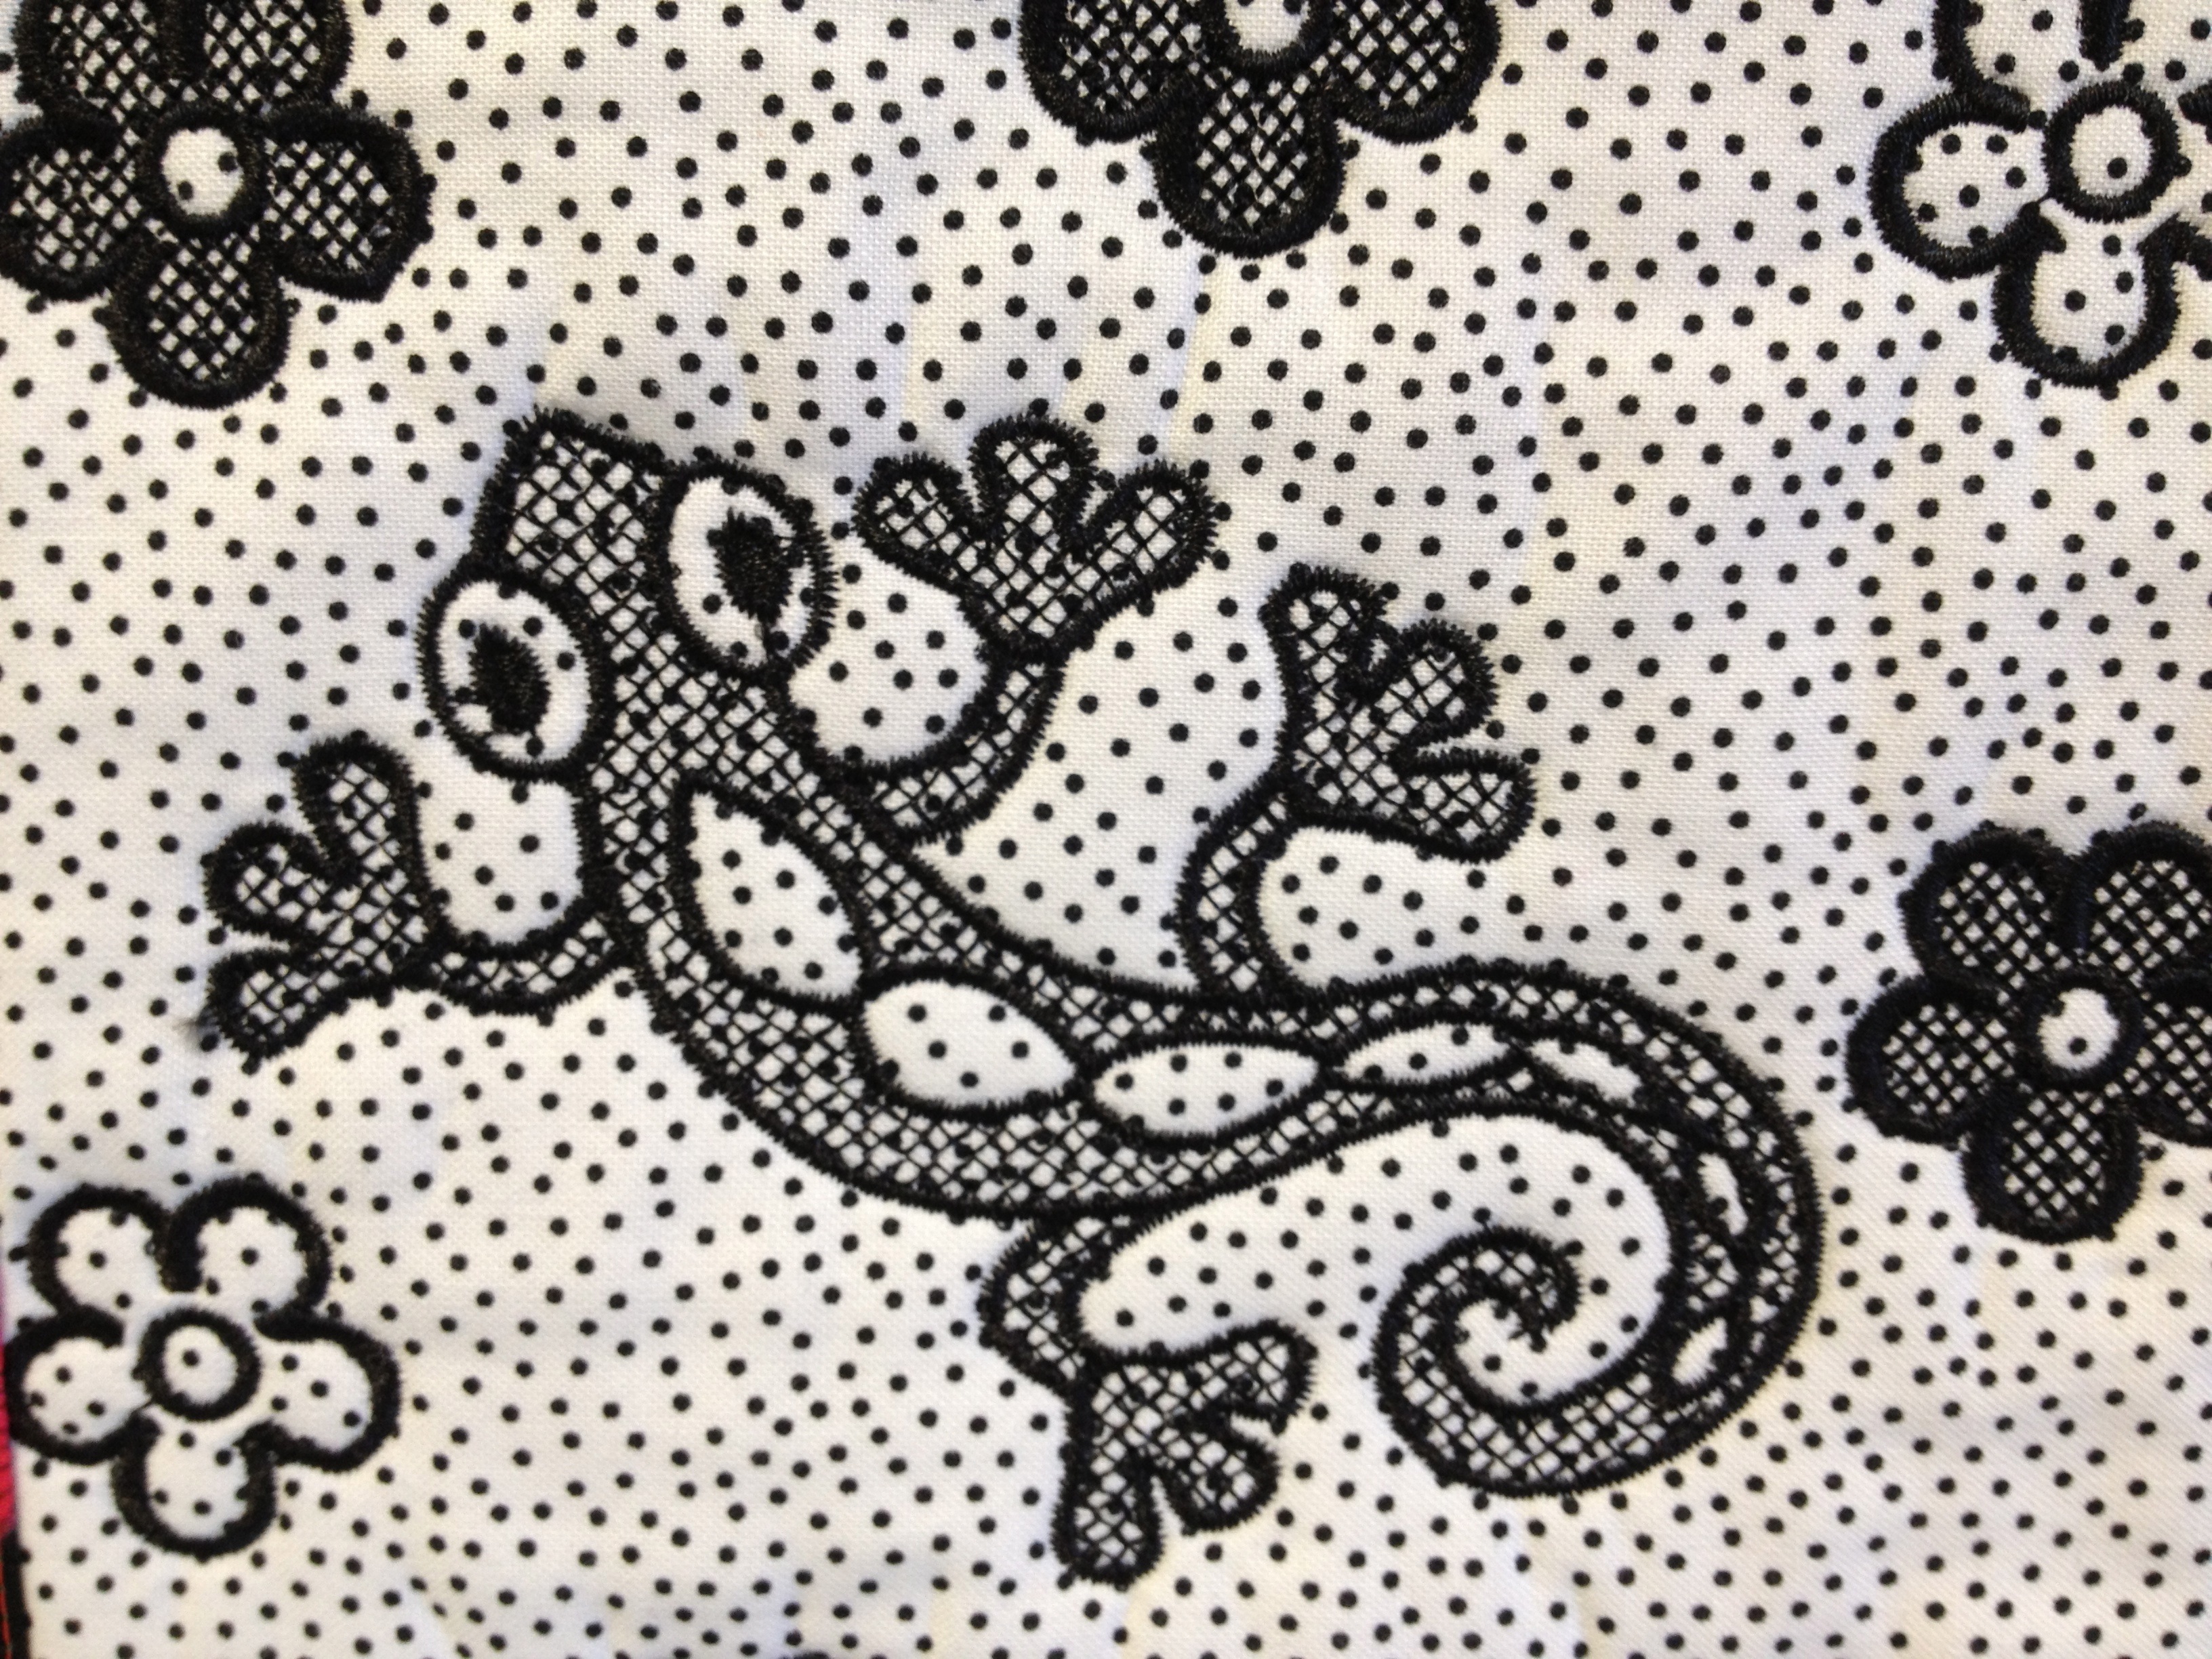
nature, pattern, line, blanket, homemade, material, circle, tablecloth, fabric, sewing, quilt, textile, art, drawing, design, handmade, salamander, stitching, flooring